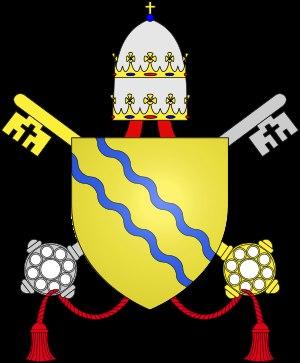
Super patri solio est une bulle pontificale fulminée par le pape Boniface VIII en 1303.